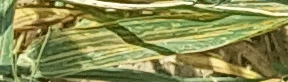
Label: Wheat___Yellow_Rust